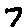
Label: 7